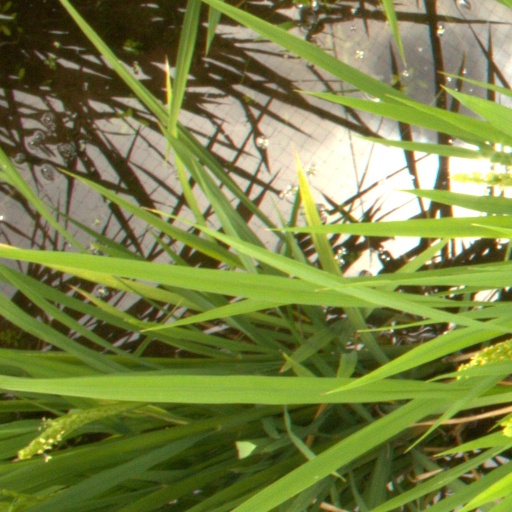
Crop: rice